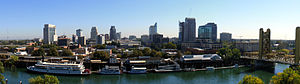
Sacramento / Kultur
Et kig ind mod byens centrum i sydøstlig retning fra Sacramento River
Sacramento er hovedstad i den amerikanske delstat Californien og administrativt centrum i det amerikanske county Sacramento County. Byen er den sjettestørste i Californien og har cirka 500.000 indbyggere.